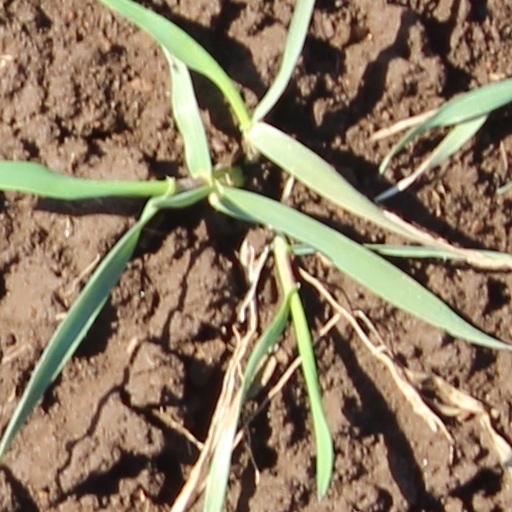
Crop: wheat